Maude Adams

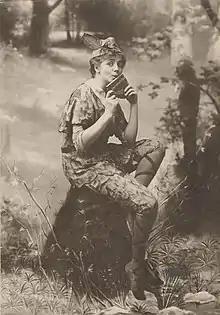
Adams as Peter Pan, 1905

Adams returned to New York City at the age of 16 to appear in "The Paymaster". She then became a member of E. H. Sothern's theatre company in Boston, appearing in "The Highest Bidder", and then was on Broadway in "Lord Chumley" in 1888. Charles H. Hoyt then cast her in "A Midnight Bell" where audiences, if not the critics, took notice of her. In 1889, sensing he had a potential new star on his hands, Hoyt offered her a five-year contract, but Adams declined in favor of a lesser offer from the powerful producer Charles Frohman who, from that point forward, took control of her career. She soon left behind juvenile parts and began to play leading roles for Frohman, often alongside her mother. In 1890, Frohman asked David Belasco and Henry C. de Mille to specially write the part of Dora Prescott for Adams in their new play "Men and Women", which Frohman was producing. The next year, she appeared as Nell in "The Lost Paradise".